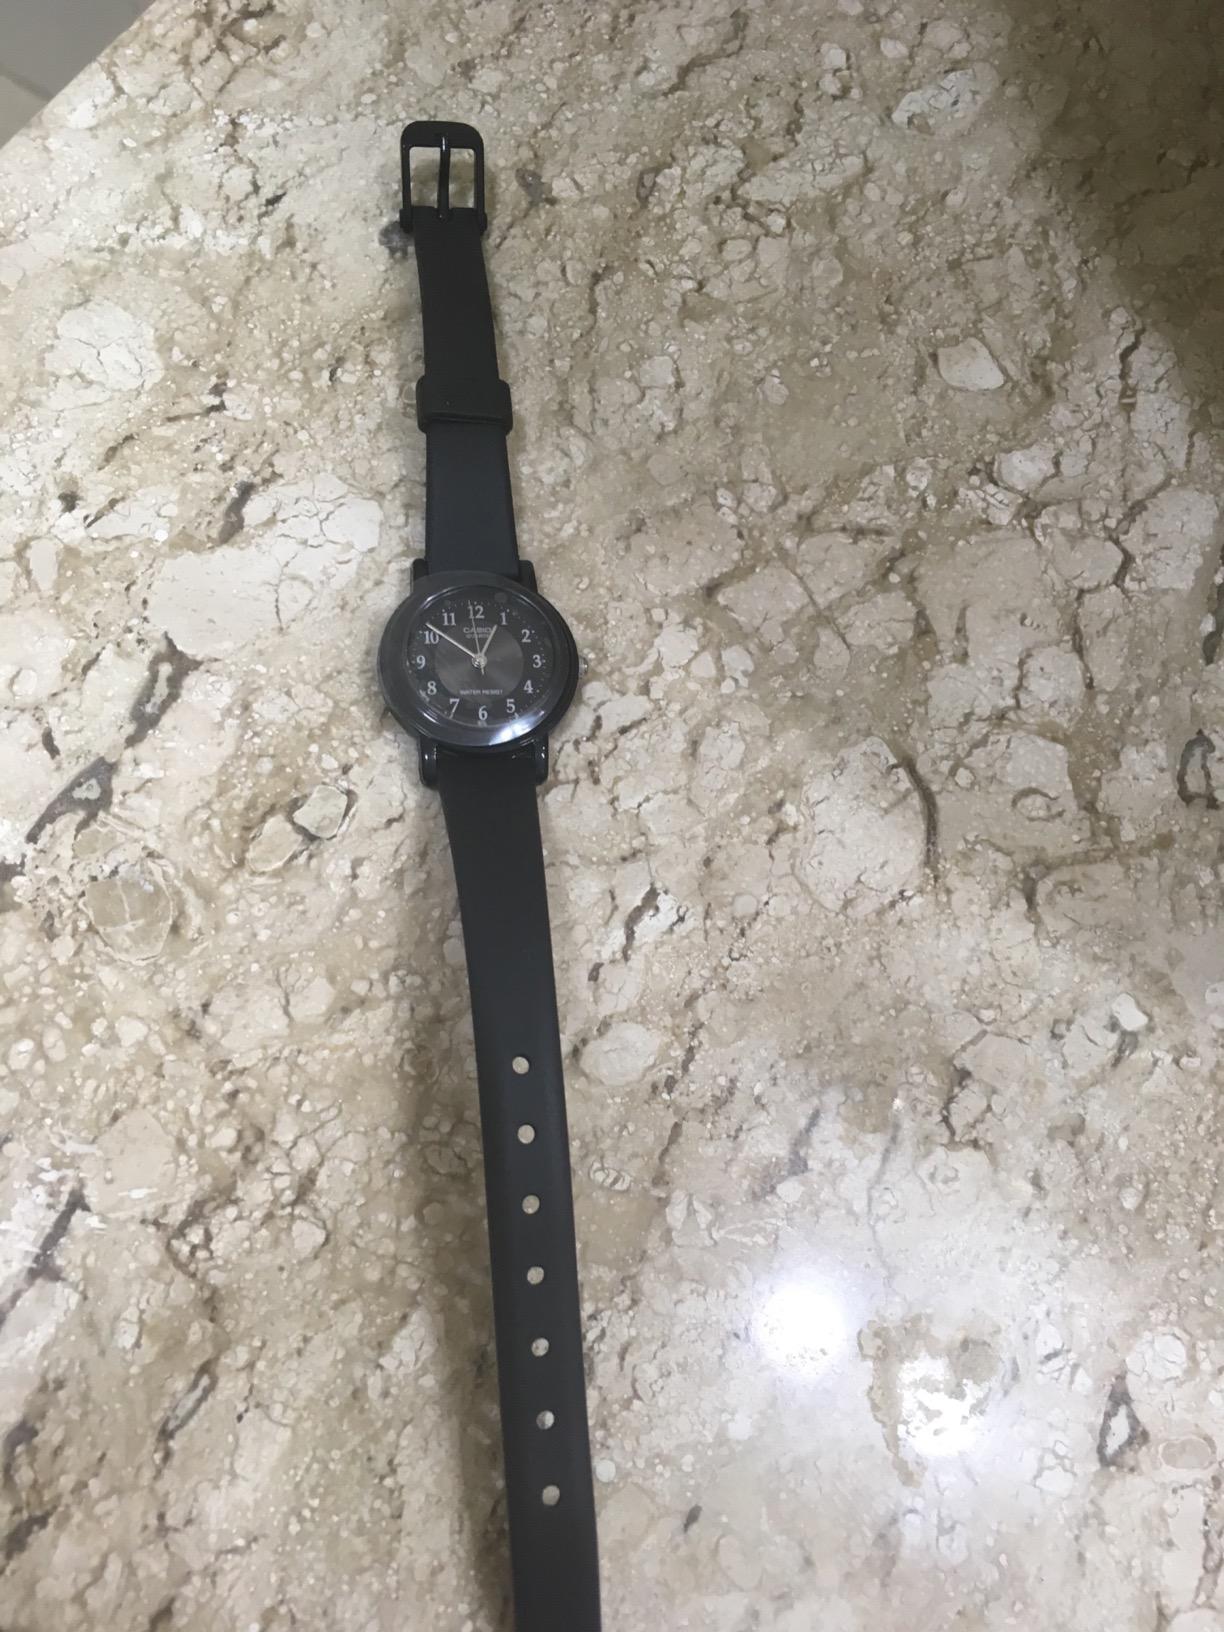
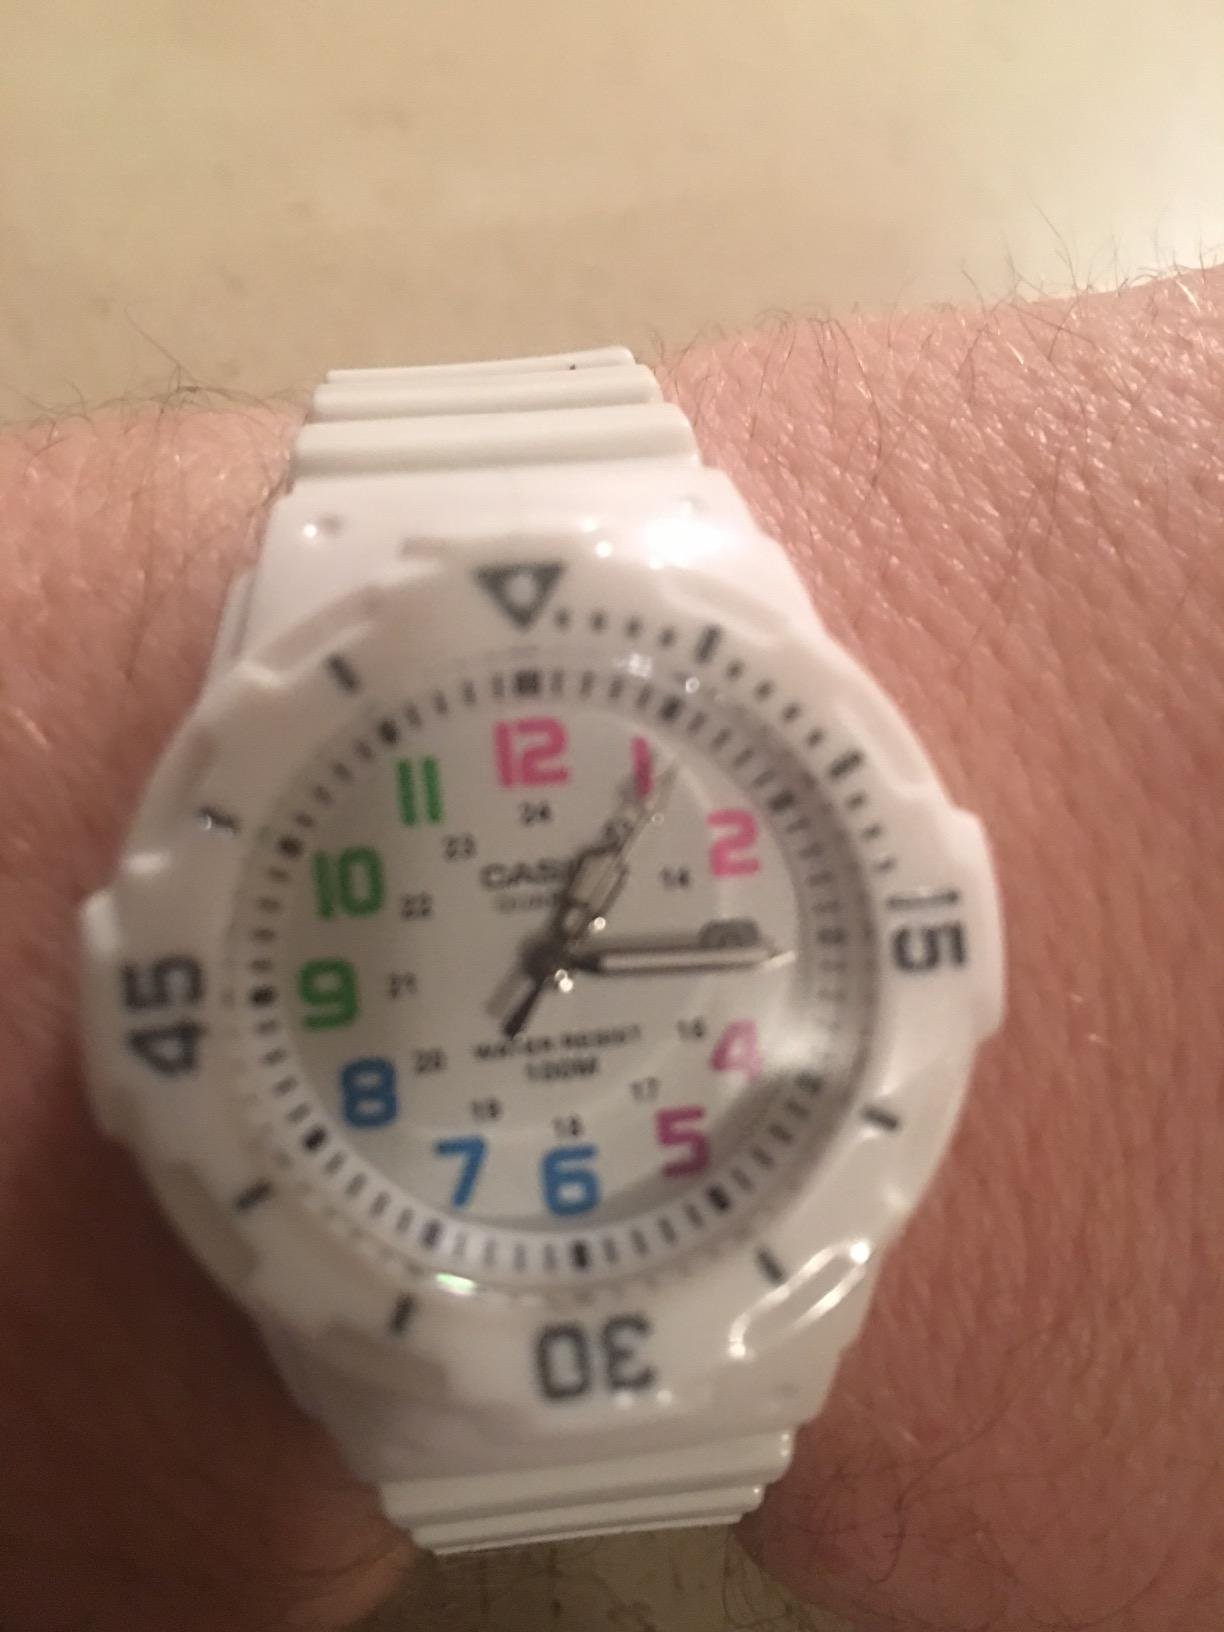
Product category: accessories_watch
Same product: no